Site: brandenburg
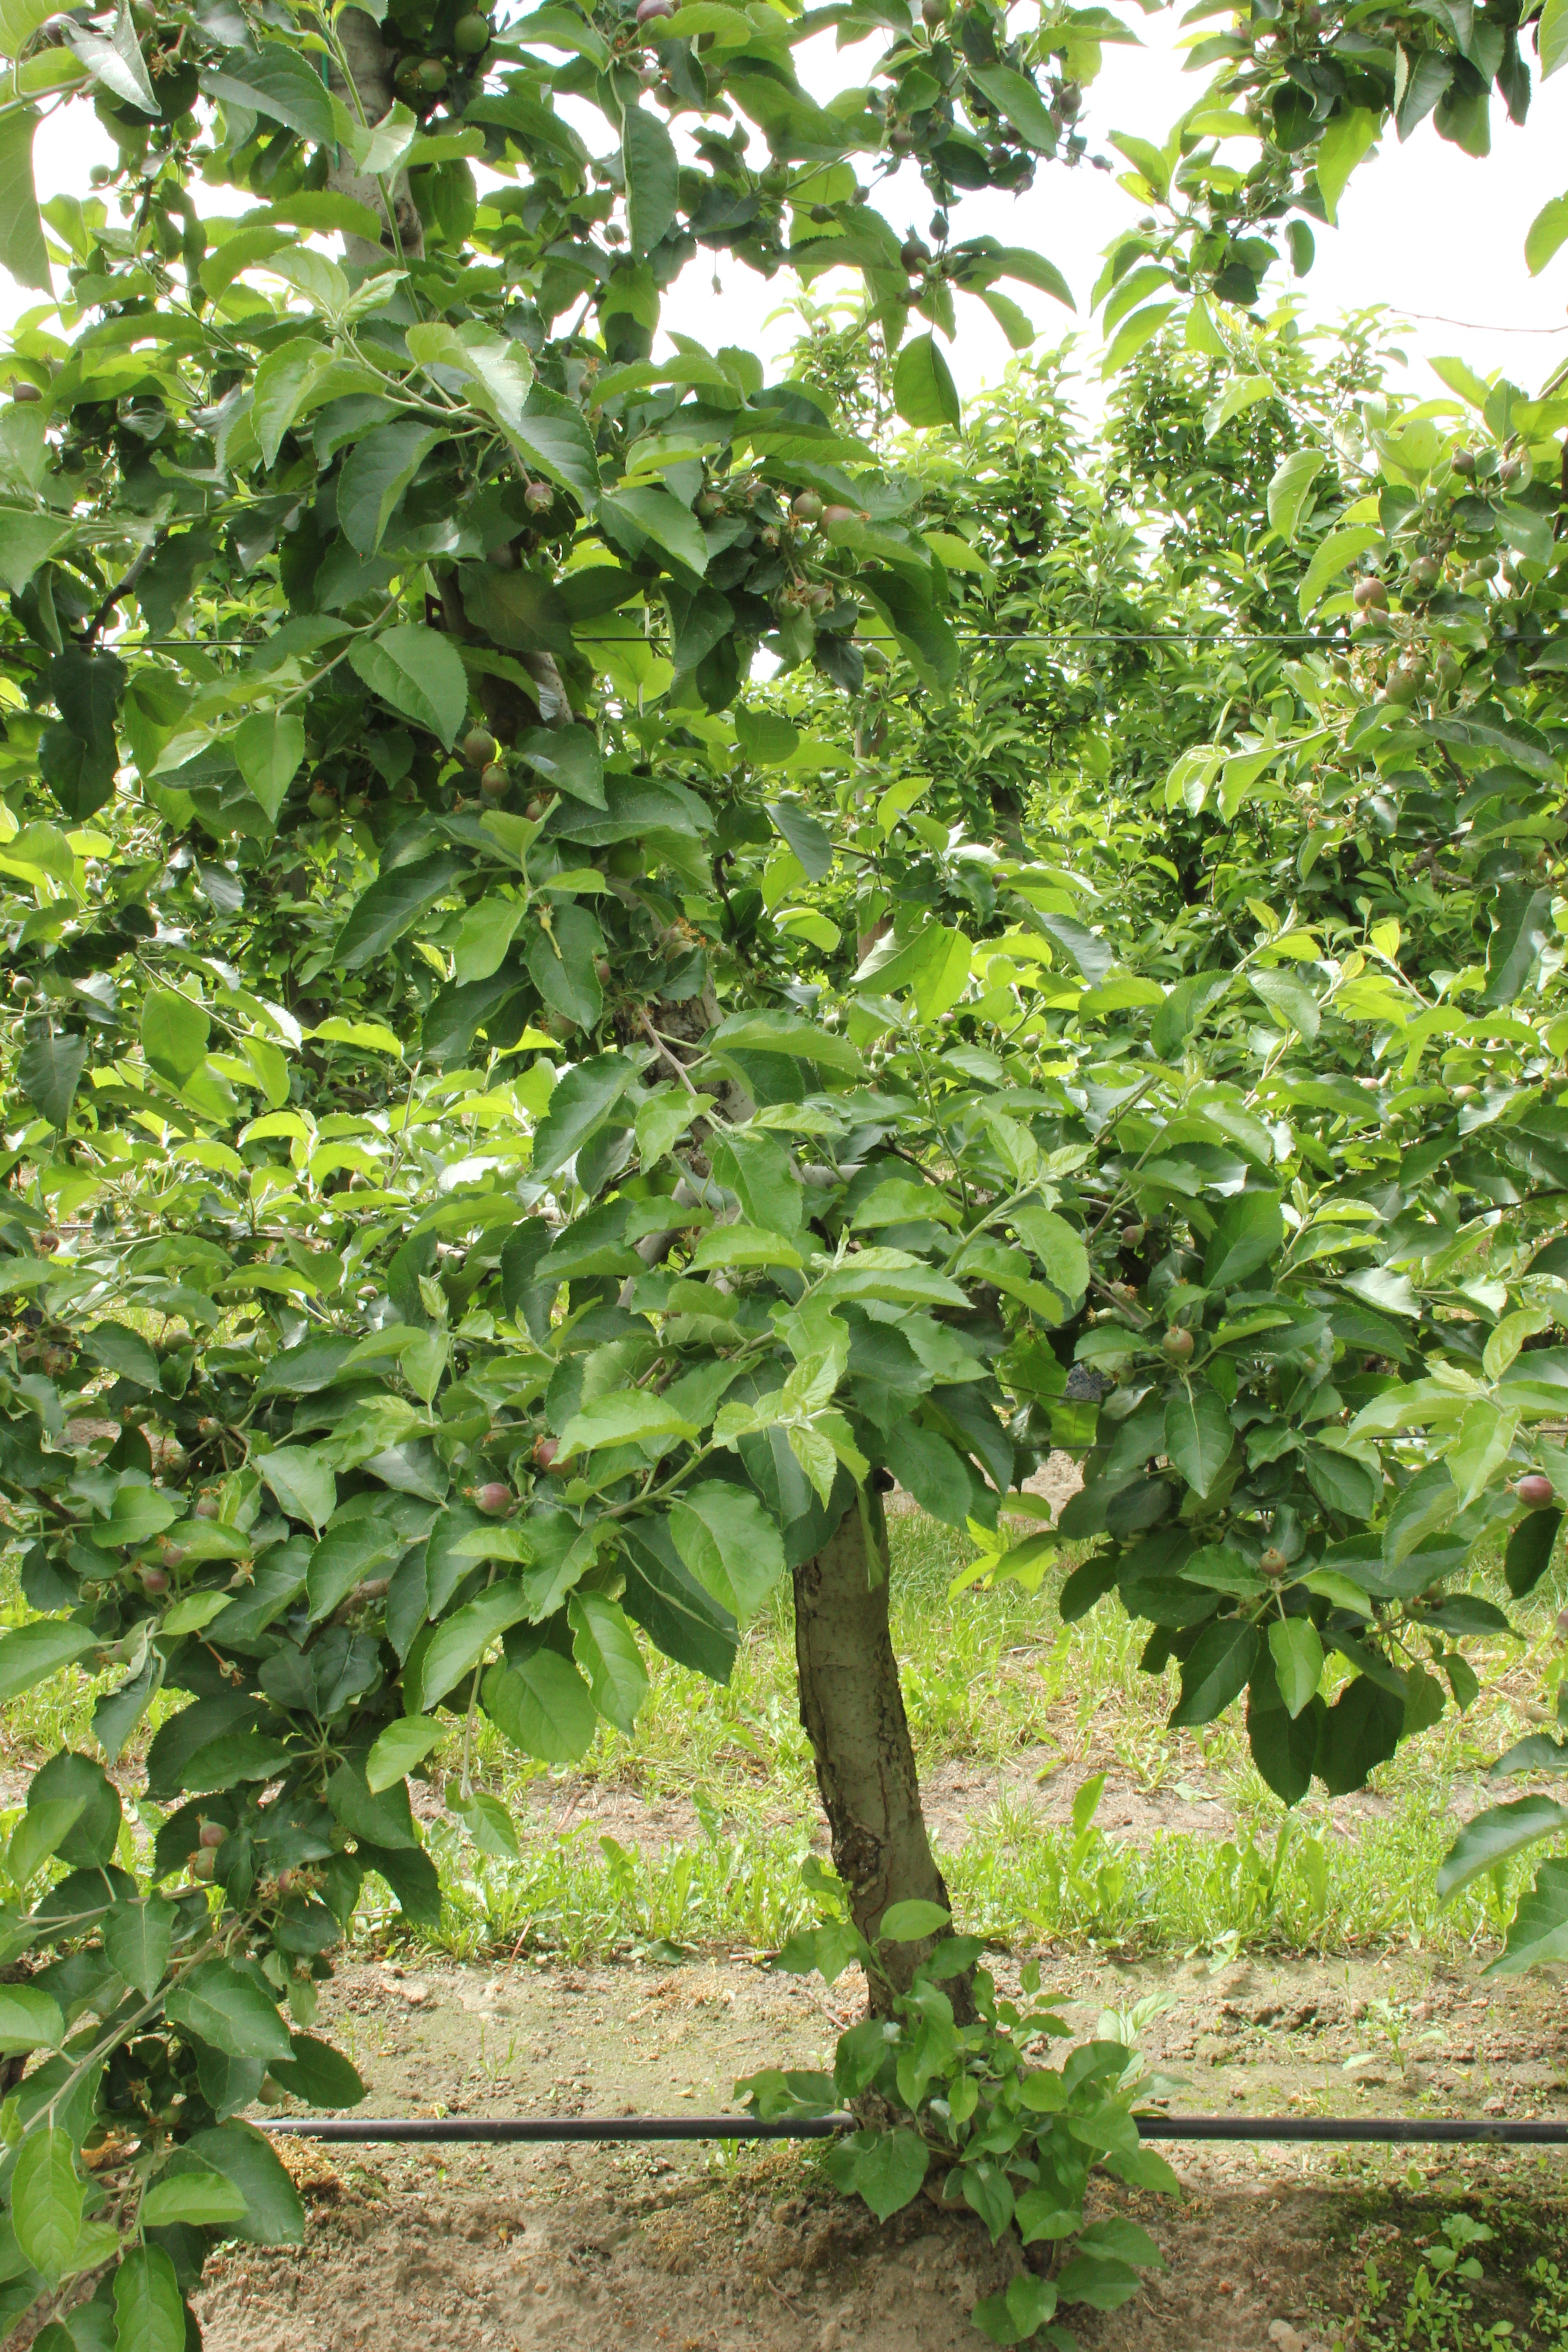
Growth stage (BBCH 72): Development of fruit